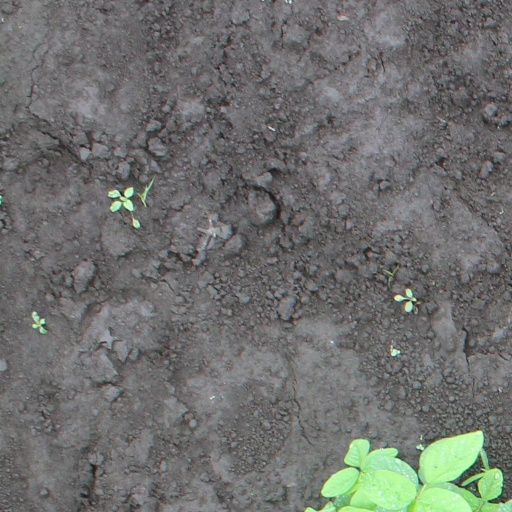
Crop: soybean